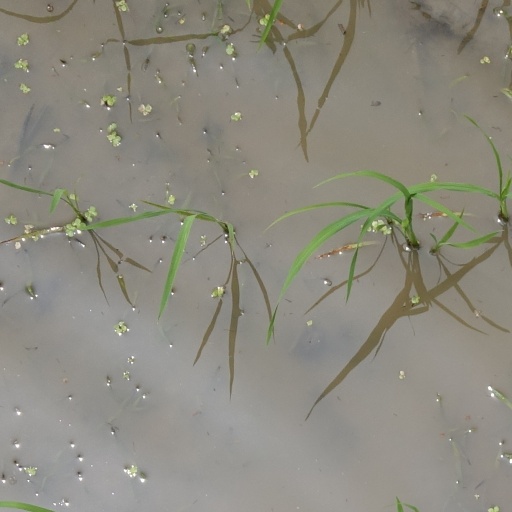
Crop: rice